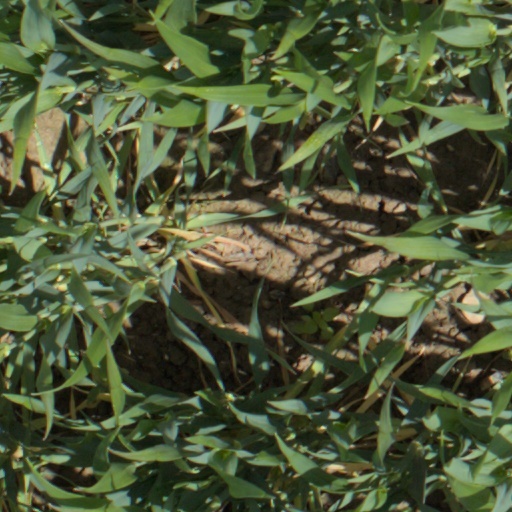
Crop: wheat